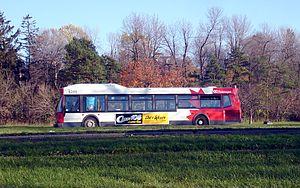
OC Transpo est l'organisme chargé des transports urbains d'Ottawa.